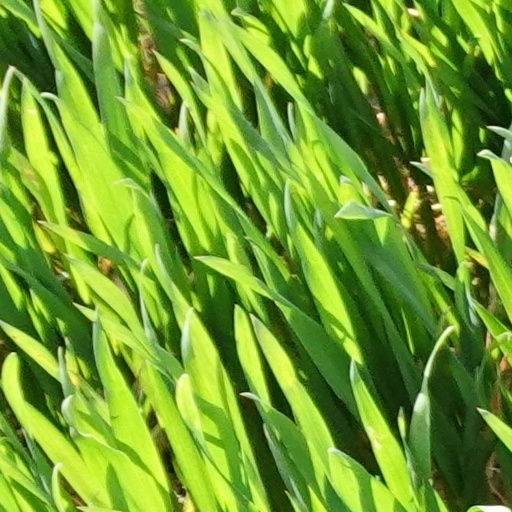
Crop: wheat